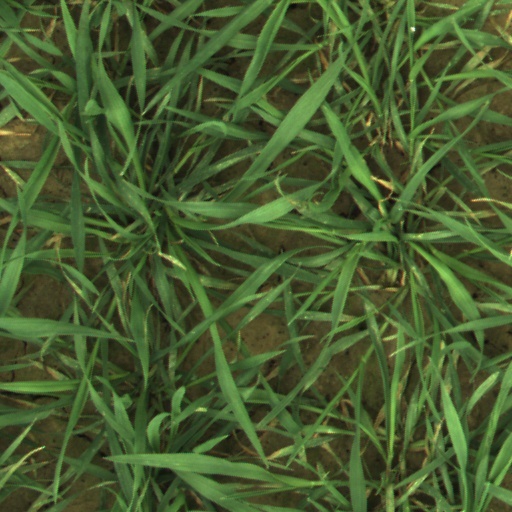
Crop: wheat